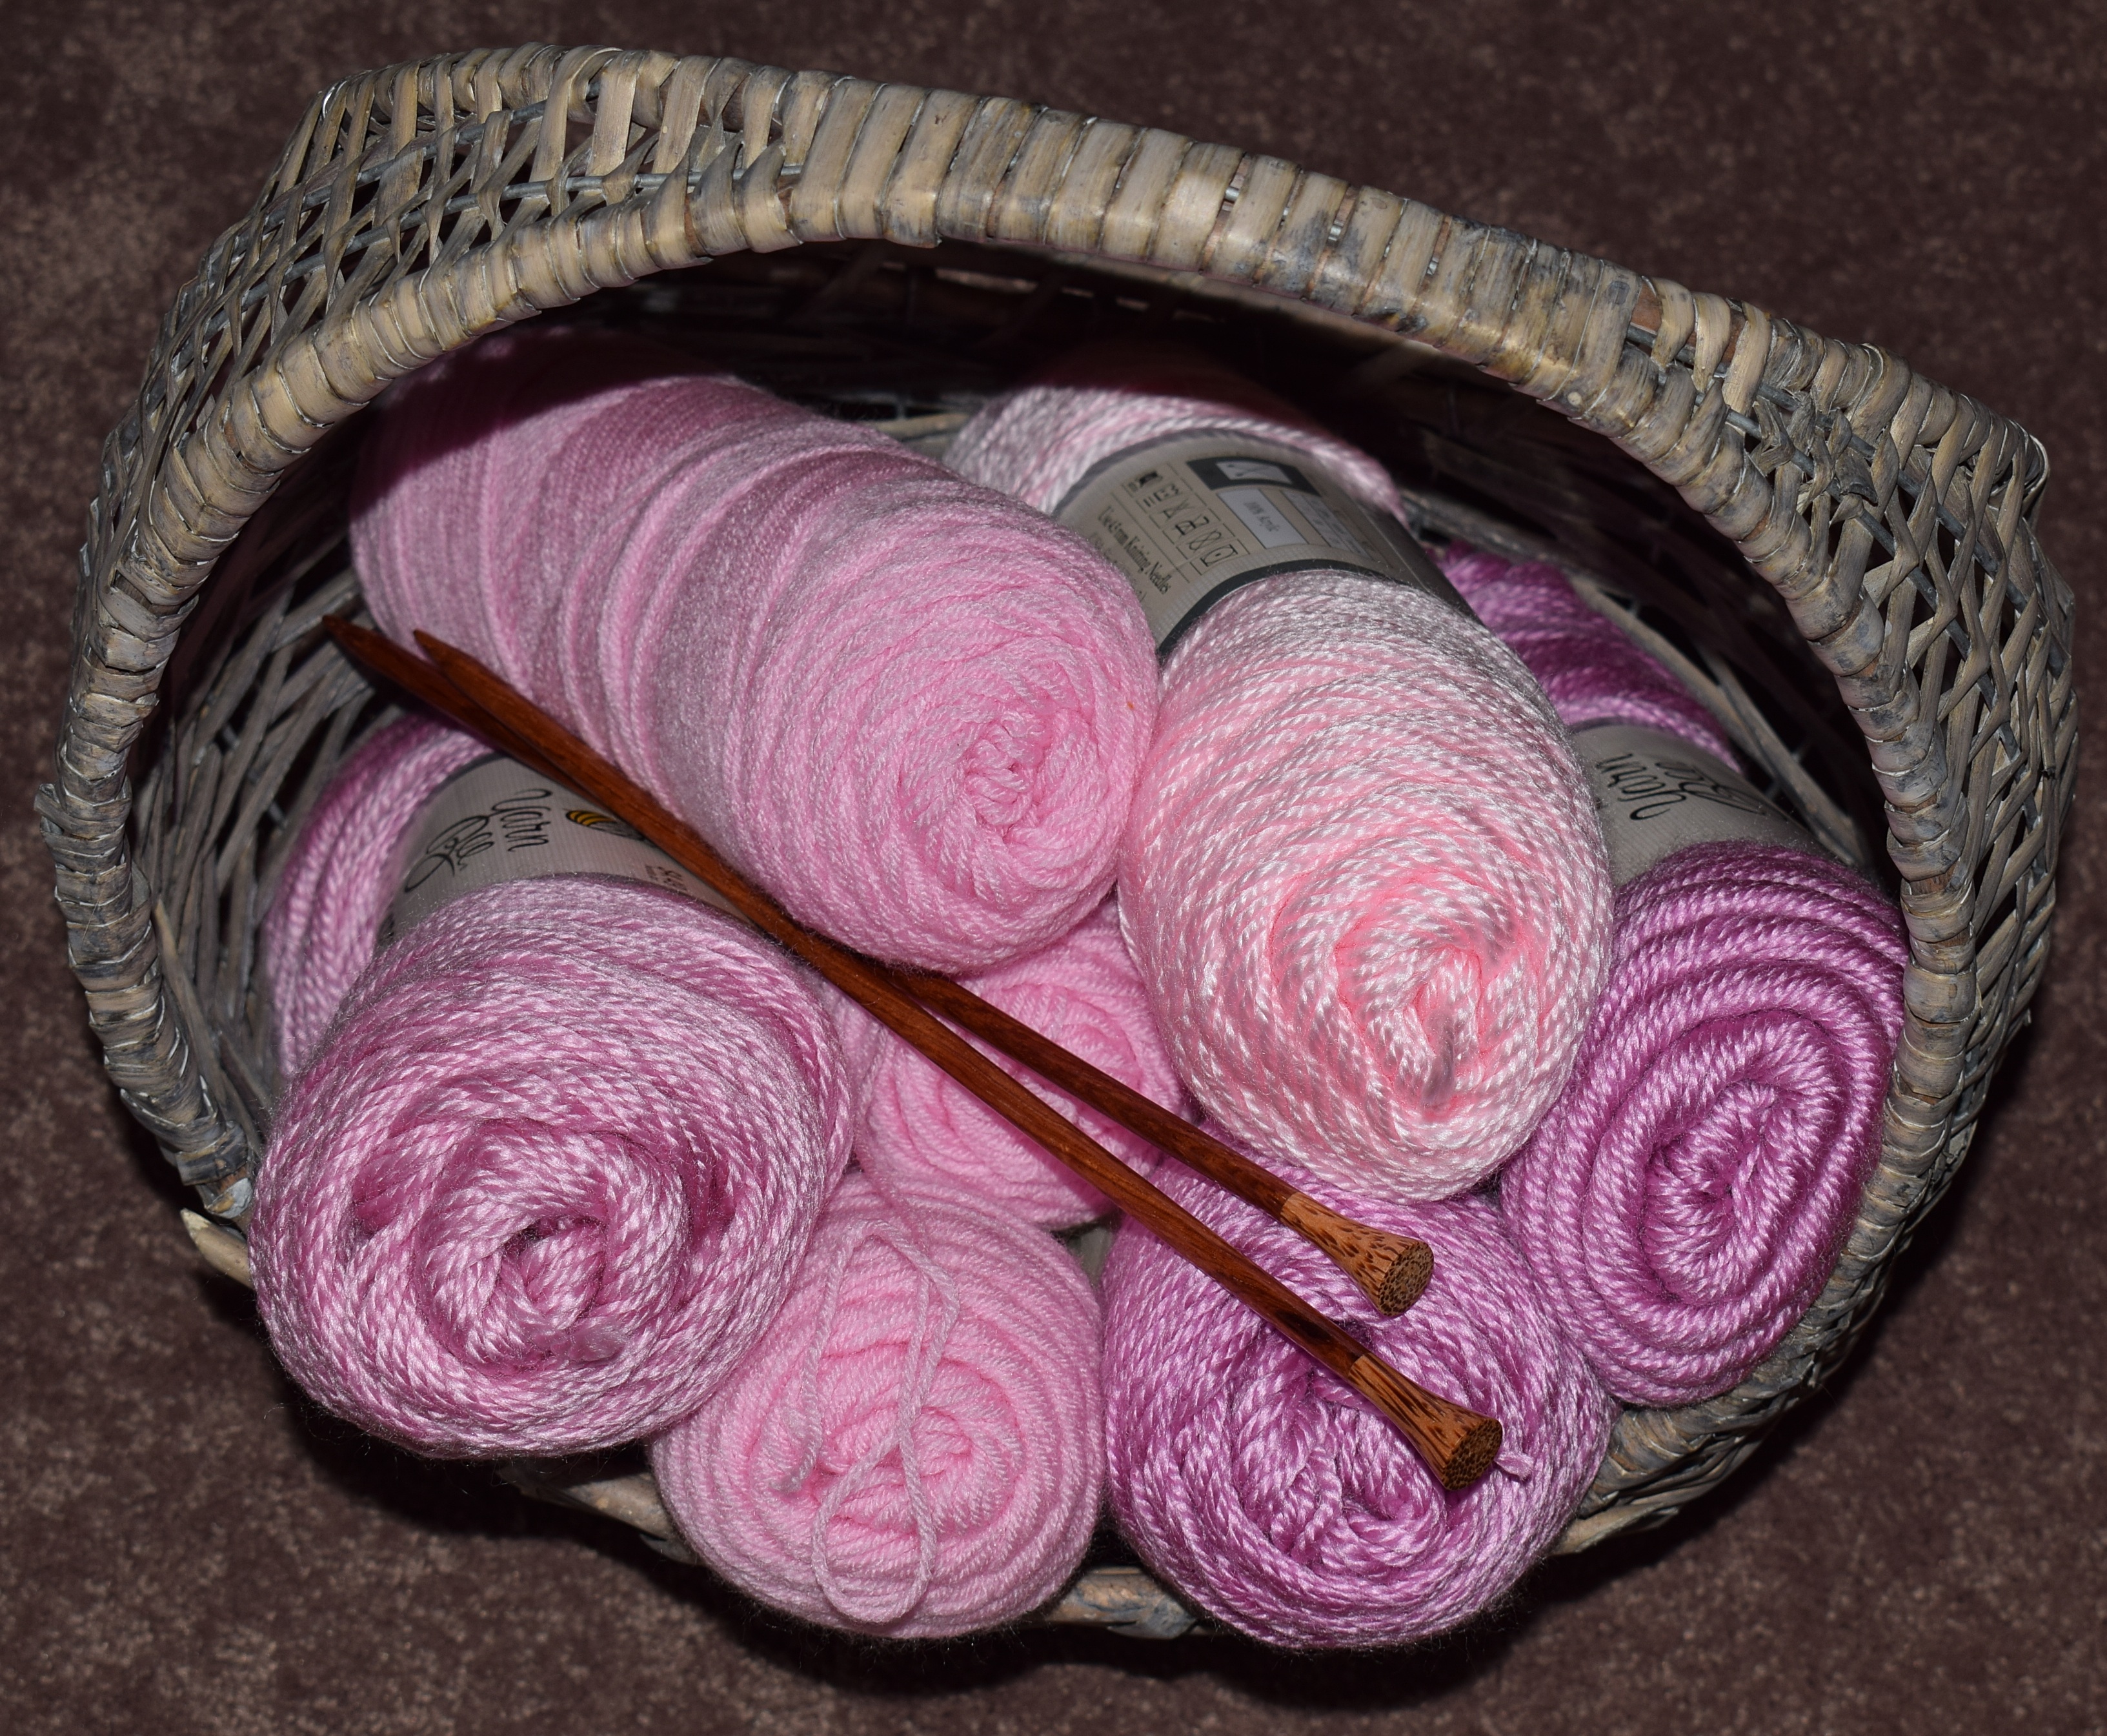
purple, petal, pattern, craft, basket, pink, wool, material, circle, thread, crochet, knitting, textile, art, fiber, hobby, knitting needles, fiber arts, fashion accessory, pink yarn